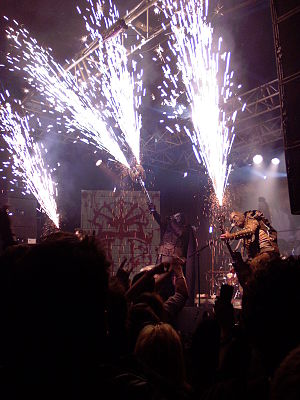
Lordi
Lordi 2009
"Lordi er et finsk band, der spiller hård rock/heavy metal. De vandt Eurovision Song Contest 2006 med sangen ""Hard Rock Hallelujah"". Det var første gang, at Finland vandt denne konkurrence. De er kendt for deres usædvanlige monsterkostumer og sangtekster om djævlen og helvede selvom de ikke er satanister.